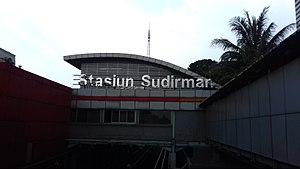
La gare Sudirman est une gare ferroviaire située dans le district de Menteng, Jakarta Centre. Elle est nommée d'après la Jalan Jenderal Sudirman, la principale artère de la ville. Pour le moment, elle n'est desservie que par le KRL Commuterline, le réseau express régional de la conurbation du Jabodetabek.